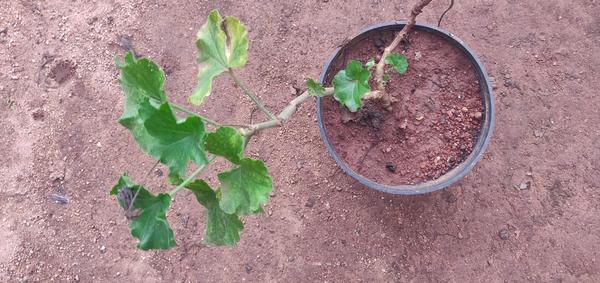
Plant: Geranium